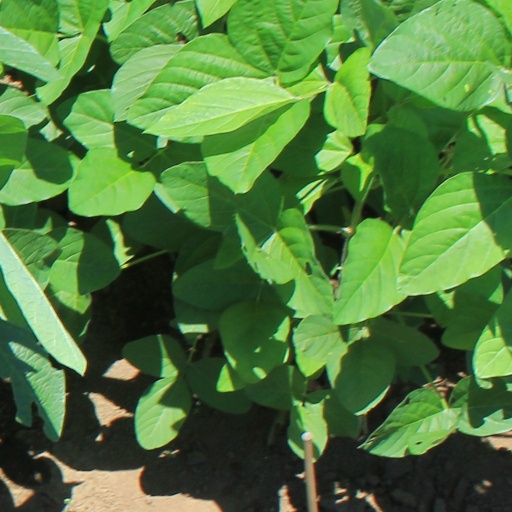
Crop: soybean